Economic history of Canada

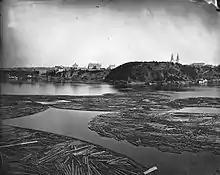
Timber booms on the Ottawa River, Canada, 1872.

The Napoleonic Wars and the Continental blockade cut off, or at least reduced the Baltic trade so the British looked northwards to the colonies that had remained loyal and were still available. The industry became concentrated in three main regions. The first to be exploited was the Saint John River system. Trees in the still almost deserted hinterland of New Brunswick were cut and transported to Saint John where they were shipped to England. This area soon could not keep up with demand and the trade moved to the St. Lawrence River where logs were shipped to Quebec City before being sent on to Europe. This area also proved insufficient and the trade expanded westward, most notably to the Ottawa River system, which, by 1845, provided three-quarters of the timber shipped from Quebec City. The timber trade became a massive business. In one summer, 1200 ships were loaded with timber at Quebec City alone, and it became by far British North America's most important commodity. it was from the money made in timber that the Bank of Montreal was founded in 1817.